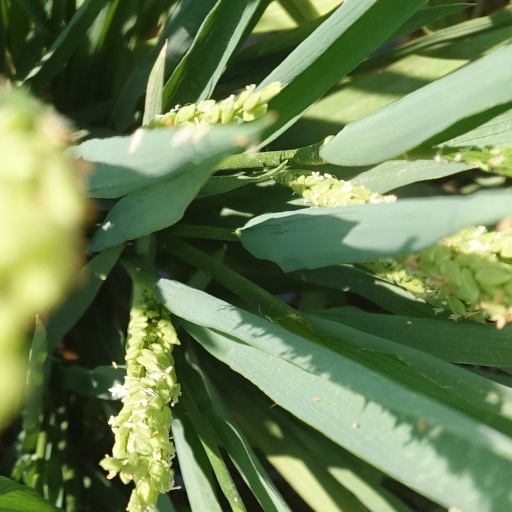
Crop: rice